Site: brandenburg
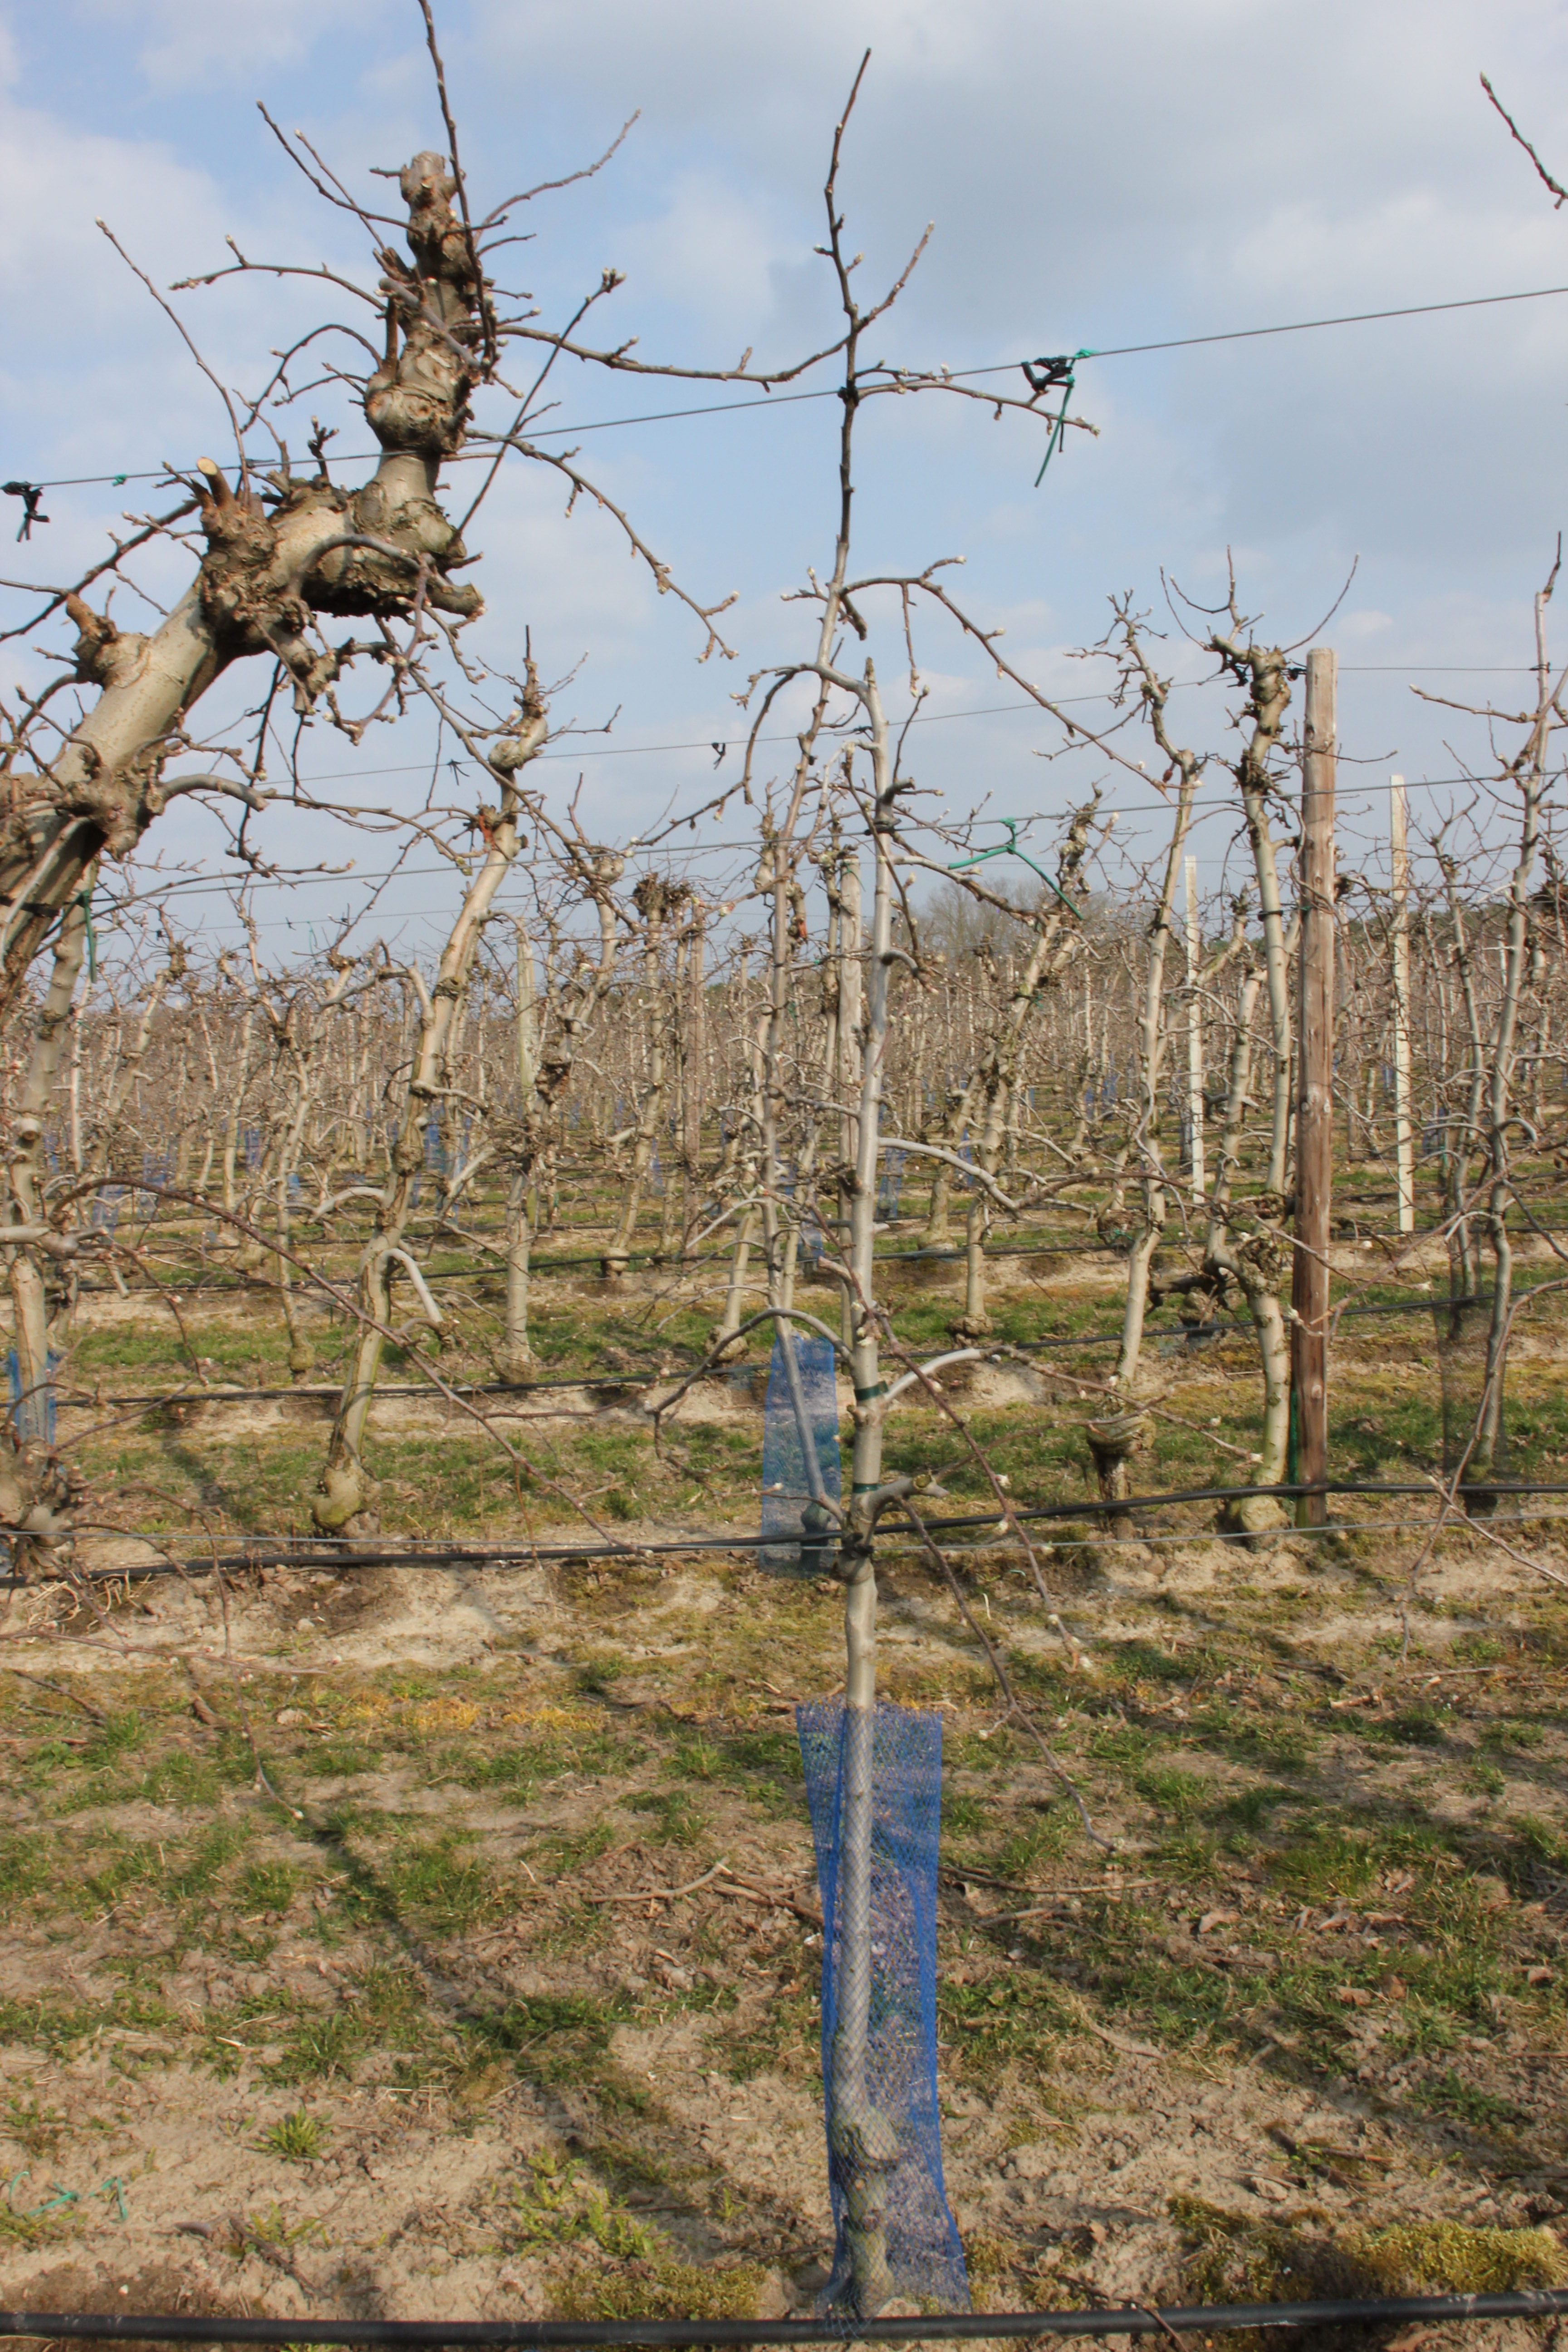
Growth stage (BBCH 03): Bud development